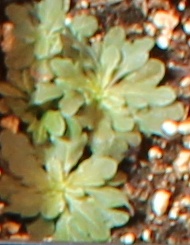
Label: Horseweed